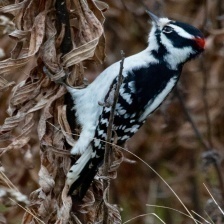
Species: DOWNY WOODPECKER
Scientific name: PICOIDES PUBESCENS